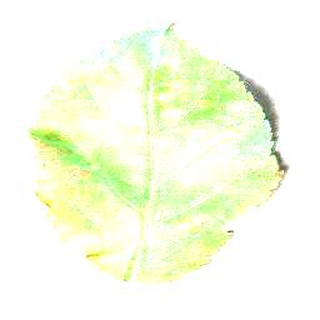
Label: apple_cedar_apple_rust